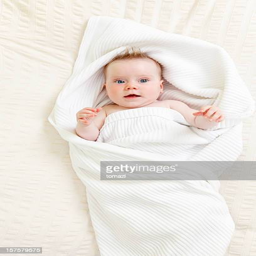
baby in a white towel